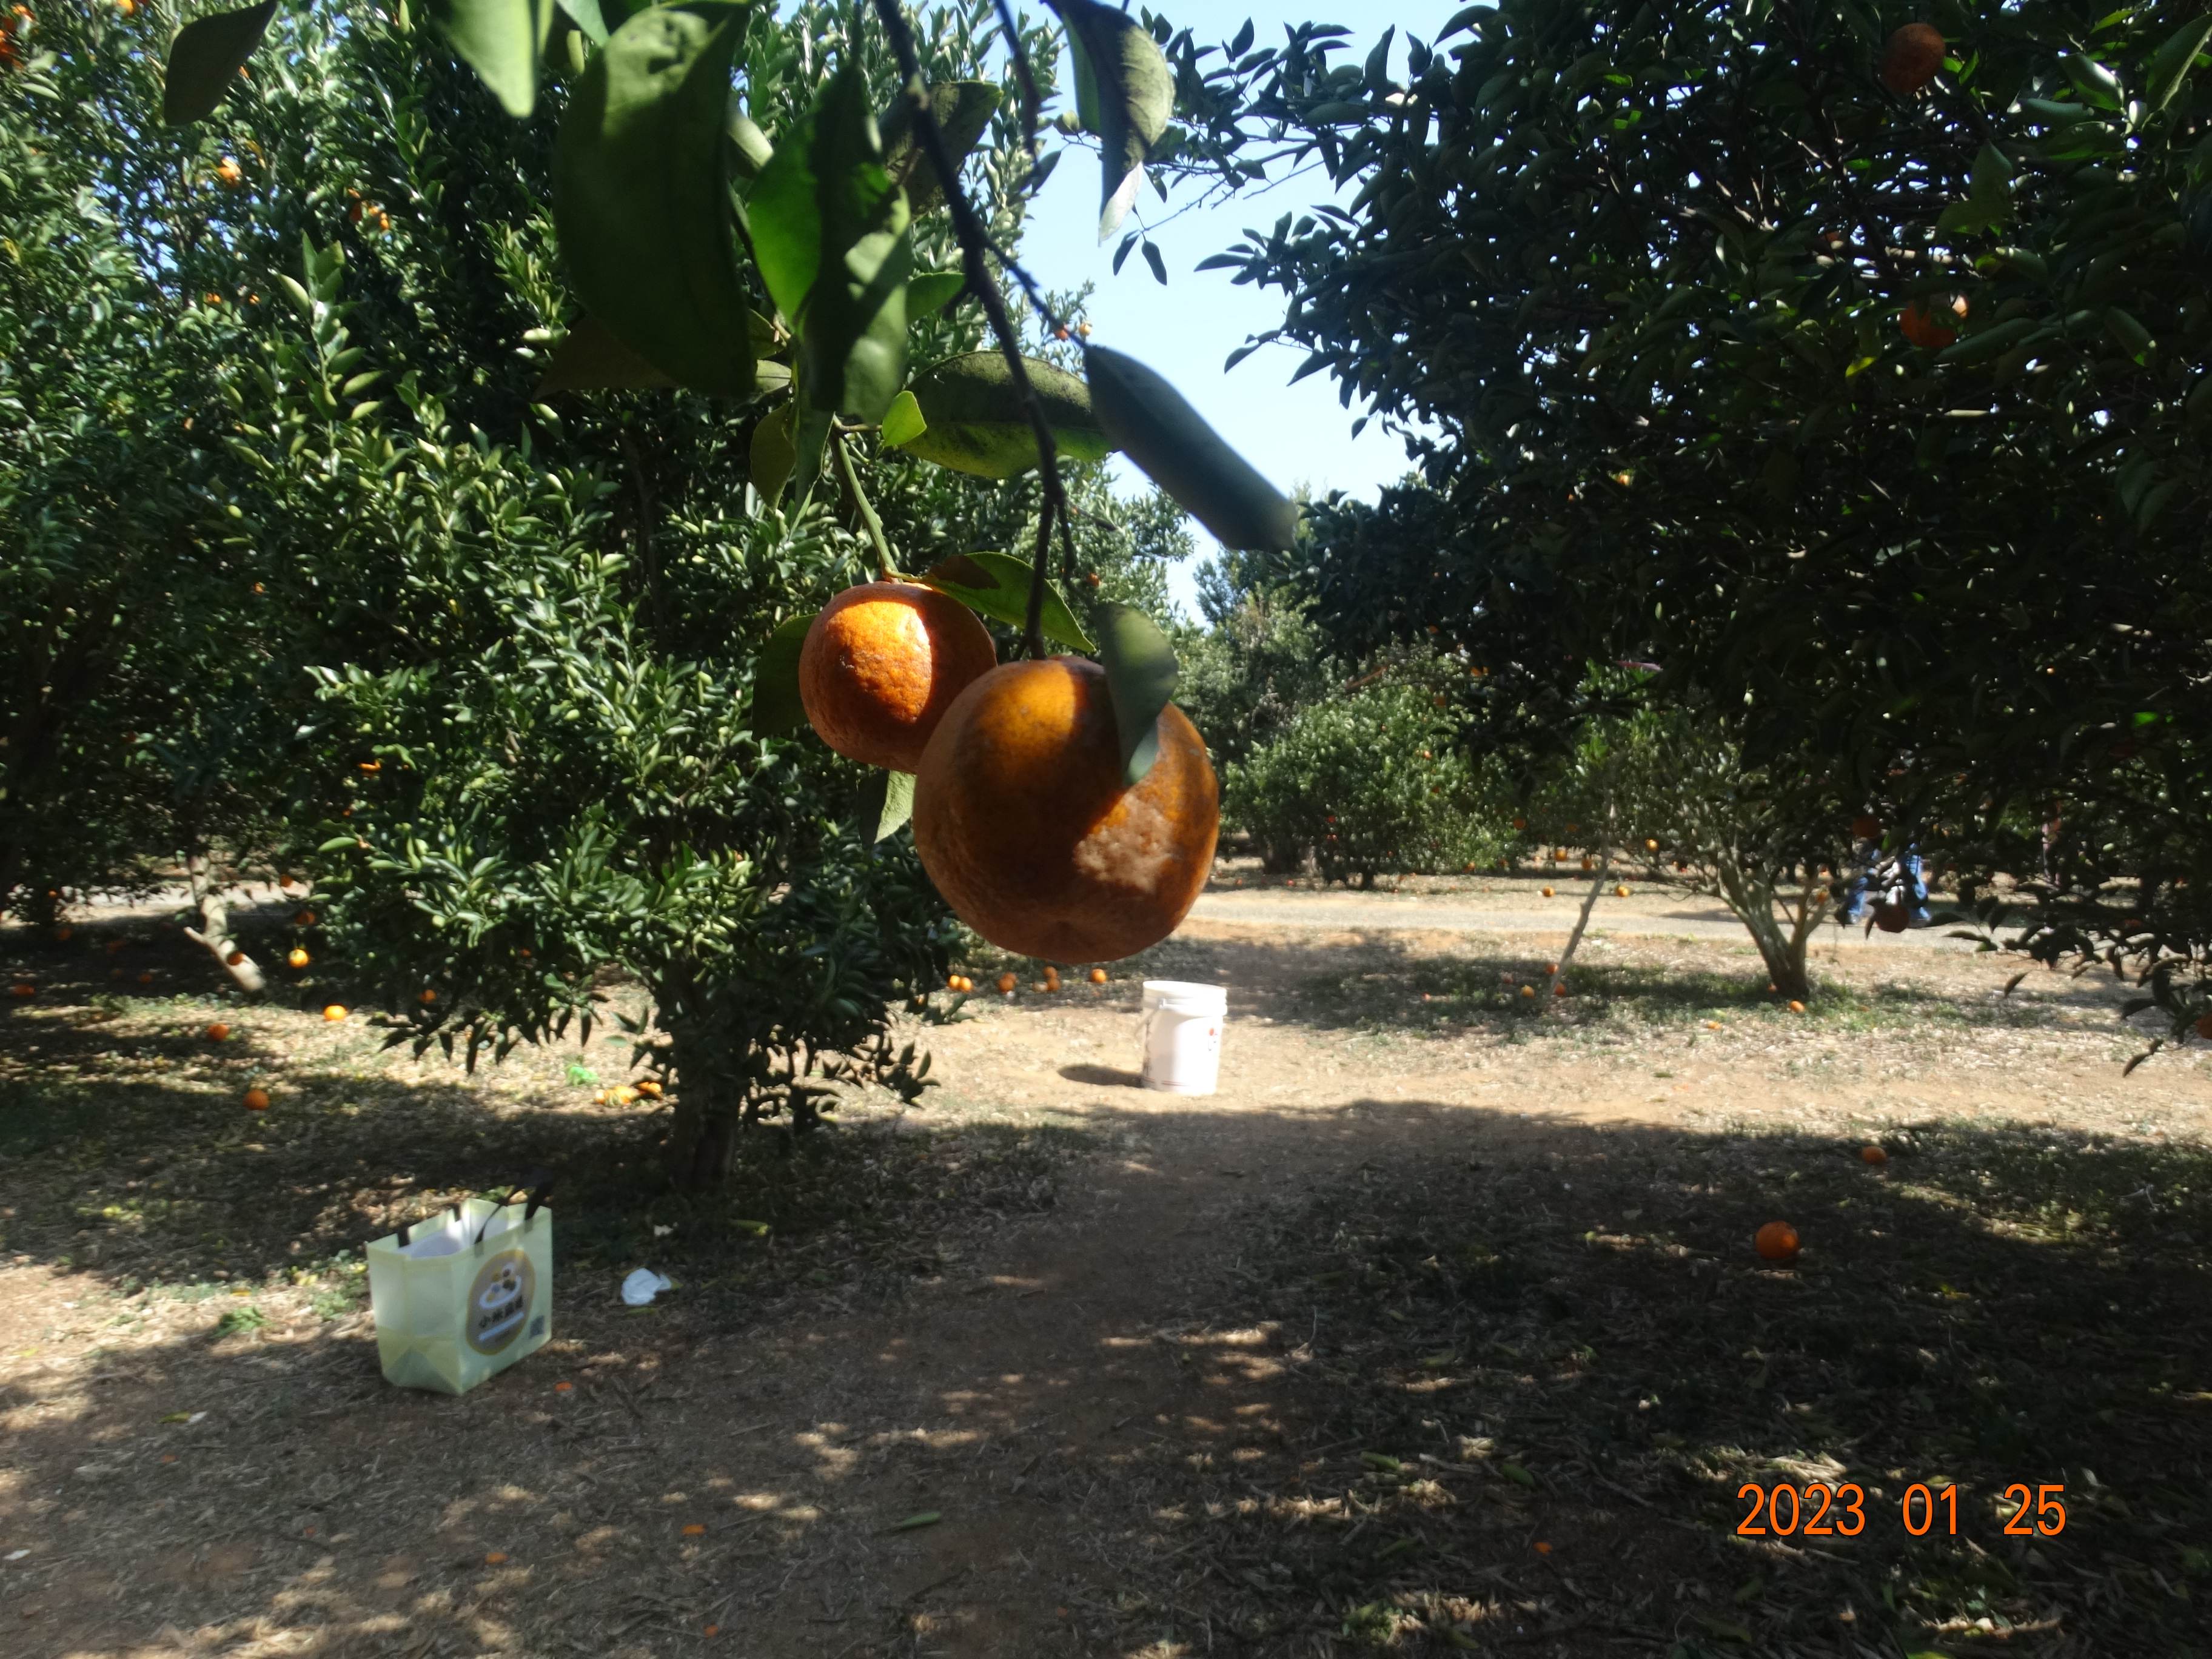
Citrus fruit variety: ponkan